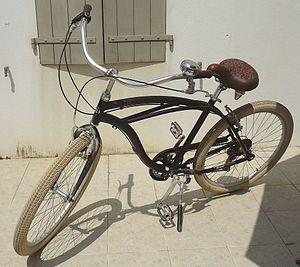
Un vélo Beach Cruiser sur l'île de Ré
Un cruiser, aussi appelé beach cruiser, est un type de bicyclette apparu dans les années 1930 aux États-Unis. Il est caractérisé par l'utilisation de pneus ballons, une position droite, une transmission mono vitesse et un cadre en acier de facture simple, souvent constitué d'un double tube supérieur.